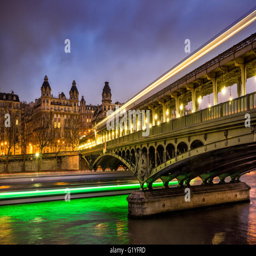
bridge at twilight with clouds and light trails of boats .